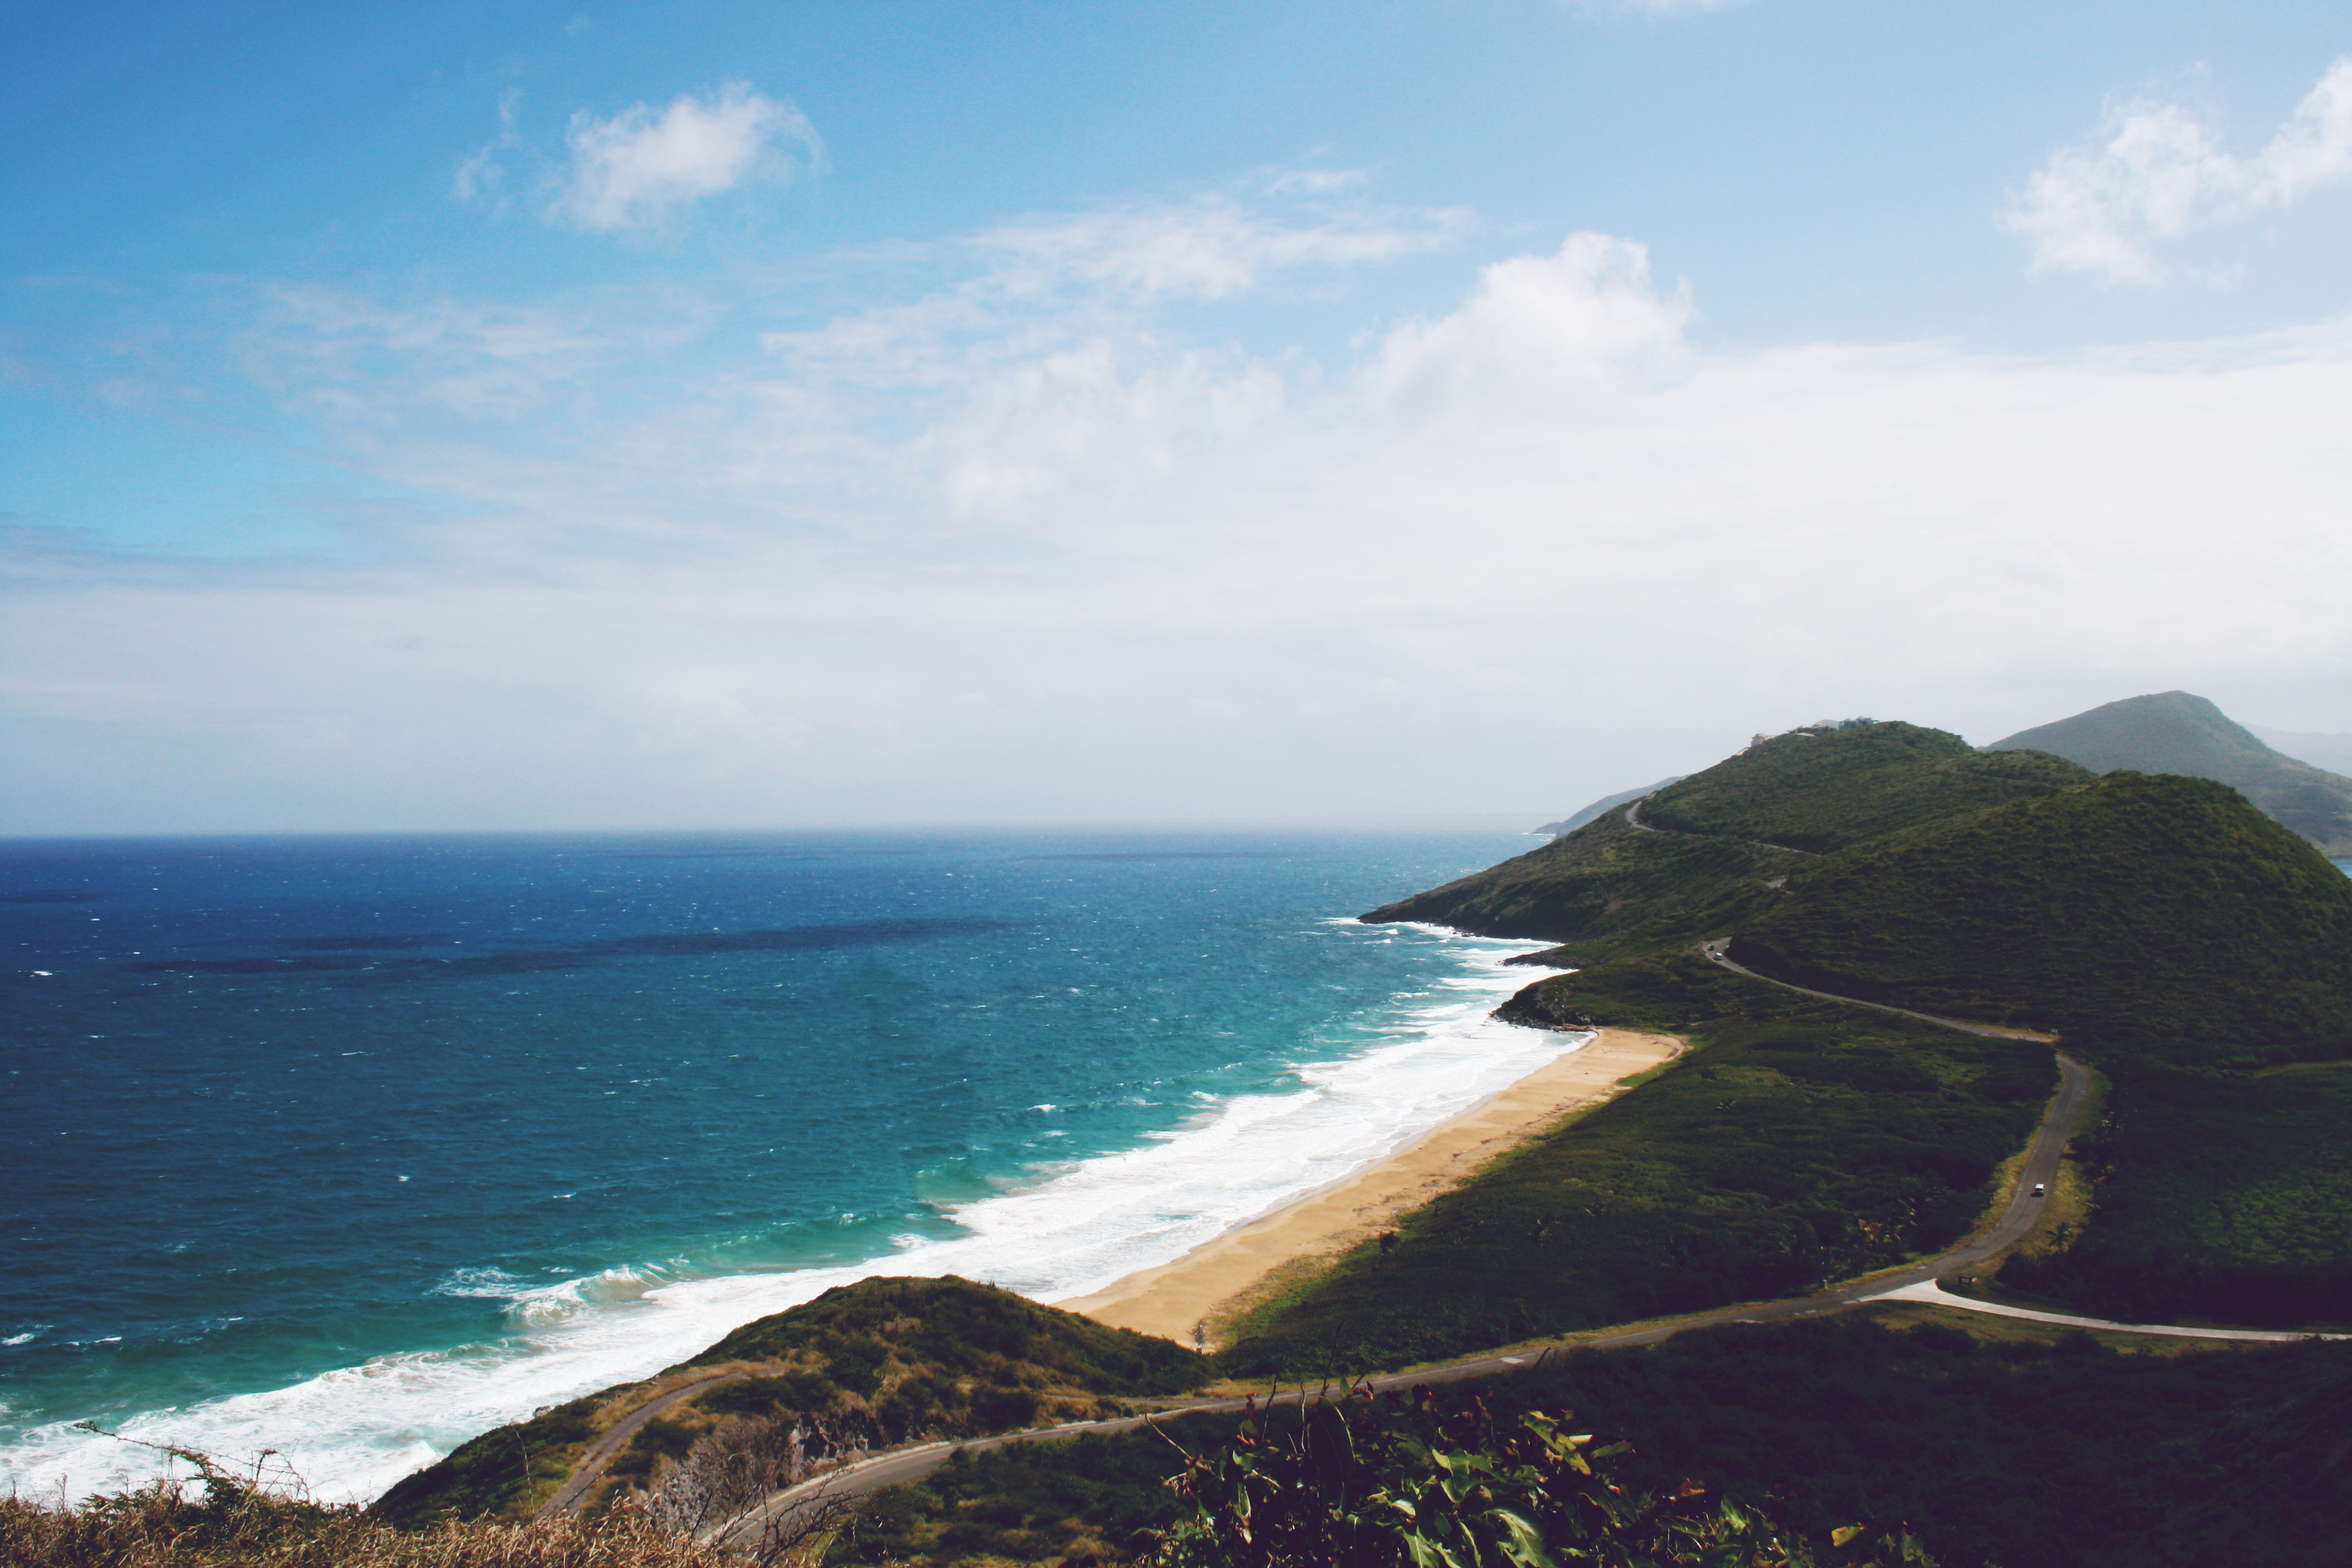
beach, landscape, sea, coast, nature, ocean, horizon, cloud, sky, cloudy, shore, wave, alone, vacation, cliff, idyllic, cove, scenery, bay, island, lonely, seashore, terrain, body of water, hills, clouds, mountains, cape, islet, salt water, landform, seawater, geographical feature